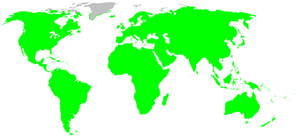
Les Linyphiidae sont une famille d'araignées aranéomorphes.